Chennai Port

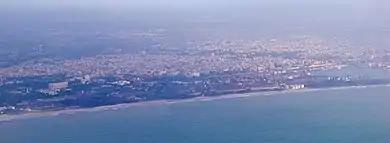
Chennai Port from the air

Post-Independence, the development of the port gained momentum. In 1959, a passenger station on the first floor of the transit shed at north quay was commissioned. In 1961, construction of signal station at north quay was completed. In the same year, the port's Jawahar Dock was inaugurated by the then prime minister of India, Lal Bahadur Shastri. In 1964, the Jawahar dock with capacity to berth 6 vessels to handle dry bulk cargoes such as coal, iron ore, fertiliser and non-hazardous liquid cargoes was created on the southern side changing the topography of the port. To handle vessels with as much as draft, the port developed the outer harbour, named Bharathi Dock, for handling petroleum in 1972 and for mechanised handling of iron ore in 1974. In 1972, the first oil jetty was constructed at Bharathi Dock-I capable of handling tankers up to 100,000 DWT to handle imports of crude oil destined for the Manali Oil Refinery (later named the Chennai Petroleum Corporation Limited). In 1974, the iron ore berth was added to the port for exports to Japan and other countries in the Far East. The second oil jetty was added at Bharathi Dock-III in 1986 capable of handling tankers up to 140,000 DWT to meet increasing demands for crude oil and petroleum products. The iron ore terminal is equipped with mechanised ore-handling plant commissioned in 1977 at Bharathi Dock-II capable of handling ore carriers of maximum size 1,45,000 DWT, one of the three such facility in the country, with a capacity of handling 8 million tonnes and a loading rate of 6,000 tonnes per hour. The port's share of iron ore export from India is 12 percent. The dedicated facility for oil led to the development of oil refinery in the hinterland. This oil terminal is capable of handling Suezmax vessels.